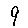
Label: 9